Vedhika

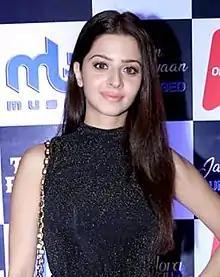
Vedika in 2019

In the Chennai Times Most Desirable Women list, Vedhika was placed 20th in 2013 and 17th in 2014. In its Bangalore Times Most Desirable Women list, she was placed 10th in 2016 and 21st in 2018. In 2024, Vedhika along with PETA, donated a mechanical elephant to a temple in Kannur.